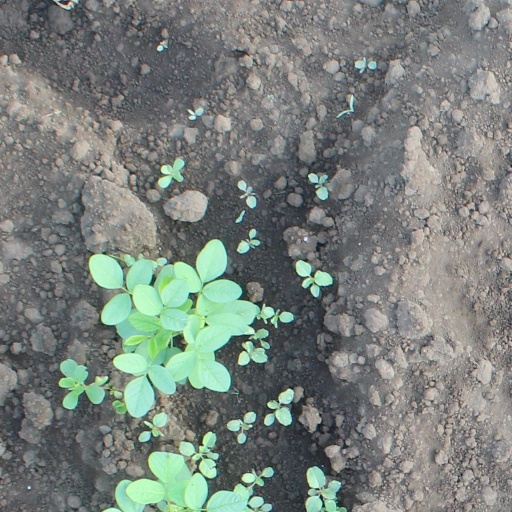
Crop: soybean